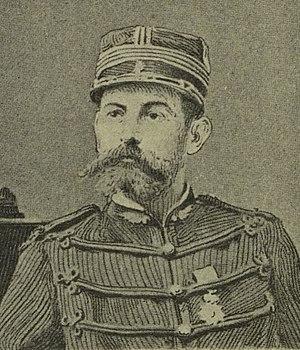
""M. le commandant Forzinetti, commandant la prison du Cherche-Midi""."
Le commandant Ferdinand Forzinetti est un officier français lié aux péripéties de l'affaire Dreyfus.